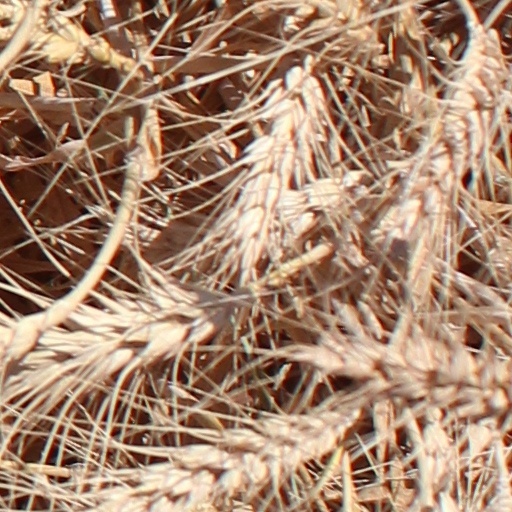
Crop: wheat